Robert D. FitzGerald

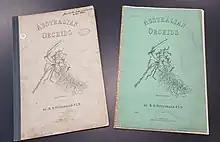
Australian Orchids, Part one, volumes 2 & 3, Robert David FitzGerald, 1882

From 1875 until 1882 in association with Arthur James Stopps who was a lithographer in the same public offices that he worked at, FitzGerald published seven parts of his work "Australian Orchids". The exquisite lithograph plates detailing FitzGerald's dissections of orchids, were hand-coloured by artists following his samples and instructions. "Australian Orchids" made FitzGerald famous in the botanical world and Joseph Dalton Hooker another botanist, considered the work one "which would be an honour to any country and to any Botanist".